Futuroscope

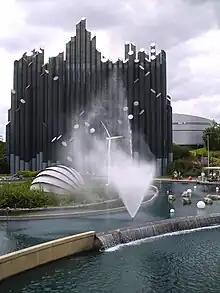
The 'Tapis Magique' (The Extraordinary Journey)

The pavilions of Futuroscope are mainly constructed of metal and glass, and their design was led by architect Denis Laming.